Dino Zoff

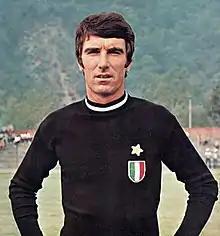
Zoff with Juventus in 1972

Dino Zoff (born 28 February 1942) is an Italian former professional footballer who played as a goalkeeper. Regarded as one of the greatest goalkeepers of all time, he is the oldest ever winner of the World Cup, which he lifted as captain of the Italy national team in the 1982 tournament, at the age of 40 years, 4 months and 13 days. He also won the award for best goalkeeper of the tournament and was elected to the team of the tournament for his performances, keeping two clean-sheets, an honour he also received after winning the 1968 European Championship on home soil. Zoff is the only Italian player to have won both the World Cup and the European Championship. He also achieved great club success with Juventus, winning six Serie A titles, two Coppa Italia titles, and a UEFA Cup, also reaching two European Champions' Cup finals in the 1972–73 and 1982–83 seasons, as well as finishing second in the 1973 Intercontinental Cup final.